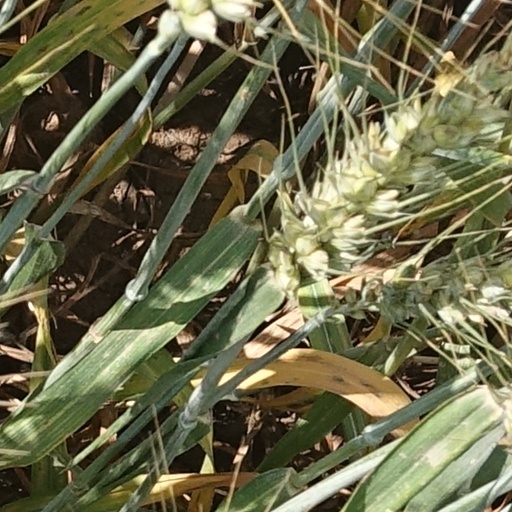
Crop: wheat